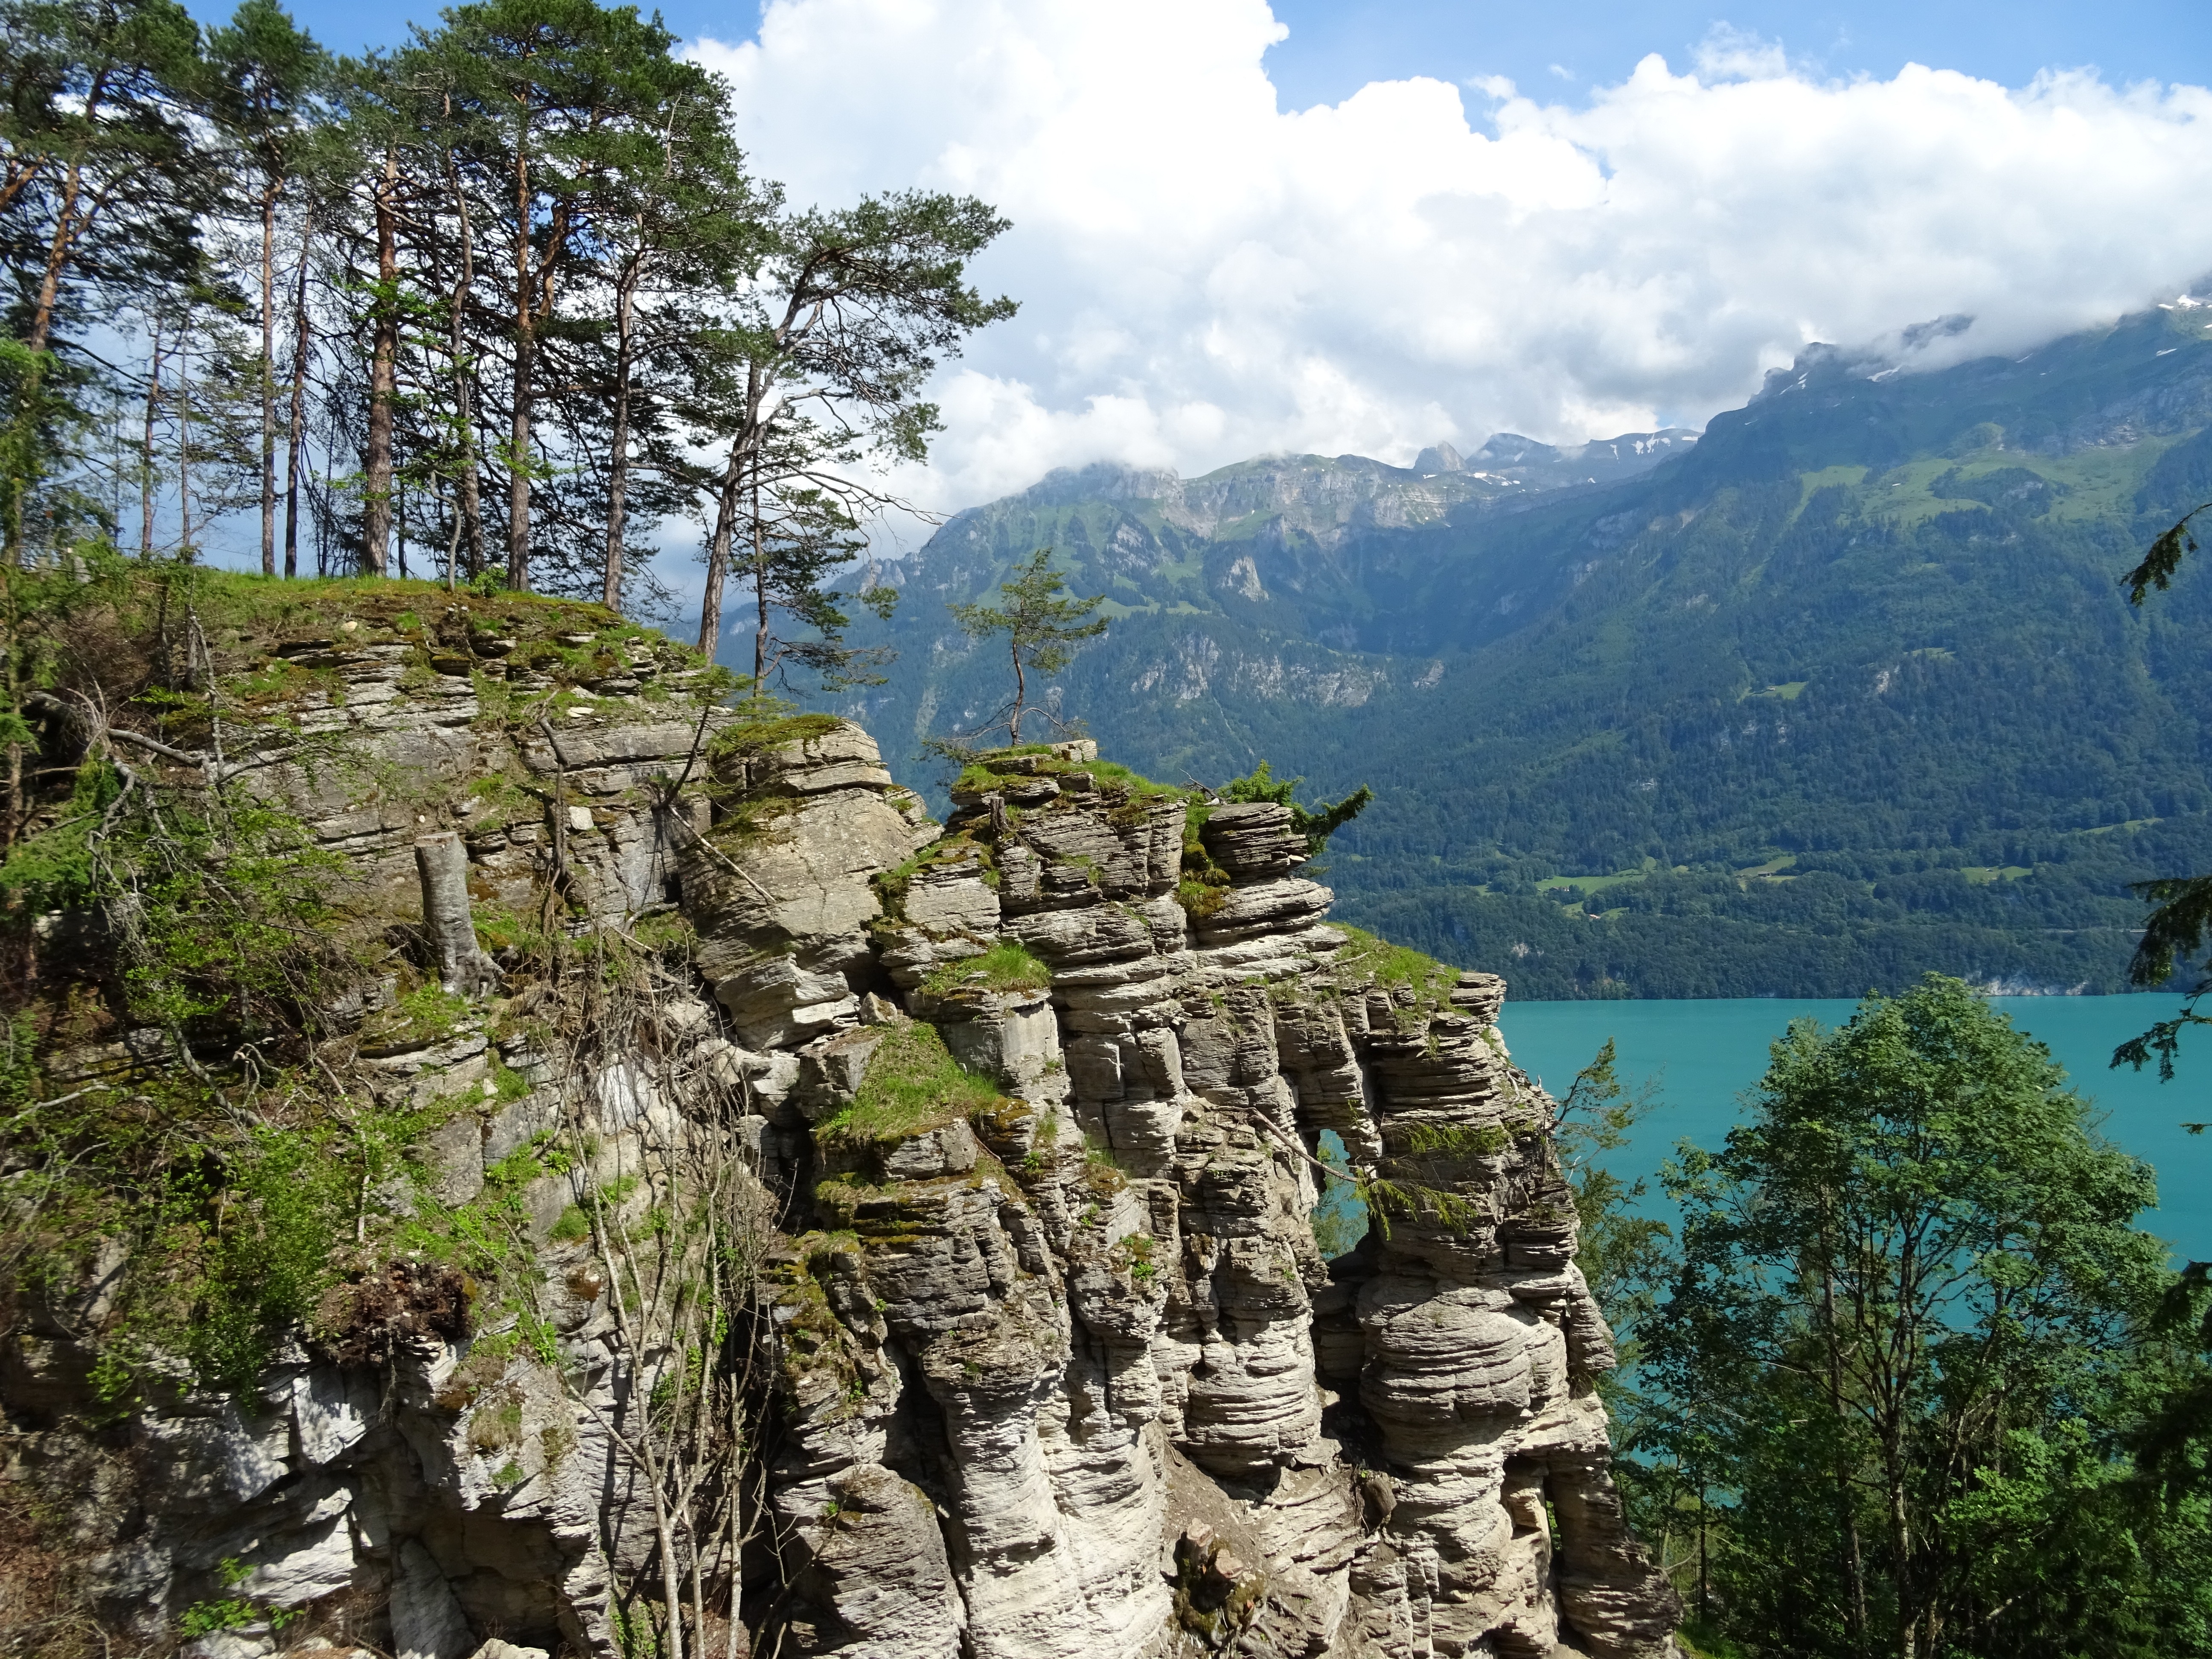
landscape, tree, nature, rock, wilderness, walking, mountain, sky, hiking, trail, lake, adventure, view, valley, mountain range, panorama, formation, cliff, pine, hike, alpine, terrain, national park, rock wall, ridge, climb, mountaineering, stones, clouds, geology, mountains, alps, backpacking, cliffs, ravine, plateau, beautiful, viewpoint, mood, distant, landform, rock edge, geographical feature, mountainous landforms